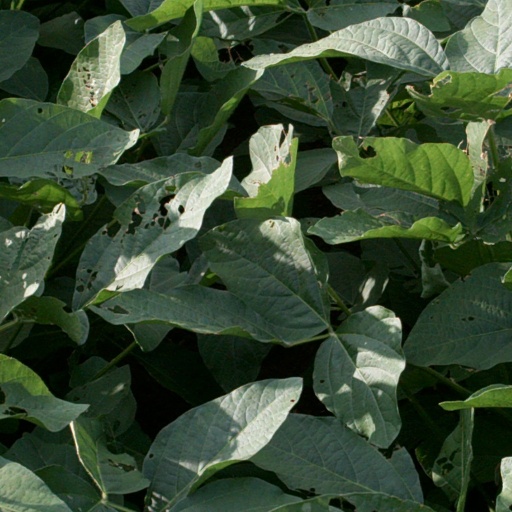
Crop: soybean